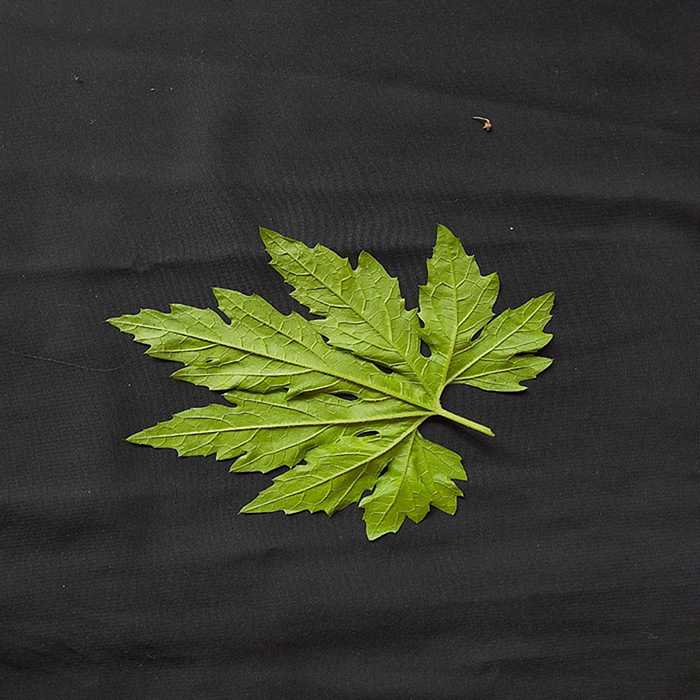
Plant: Bitter Gourd
Label: Fresh leaf